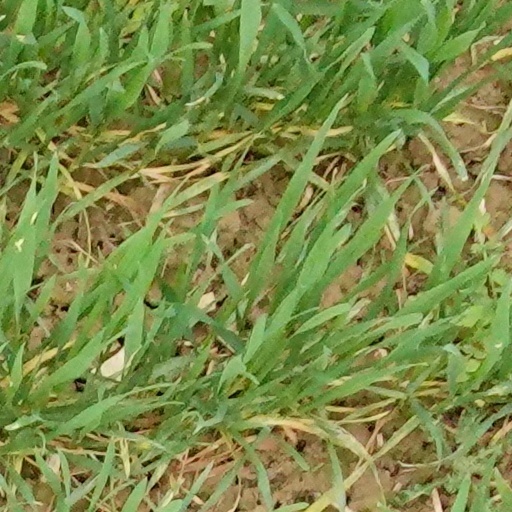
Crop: wheat